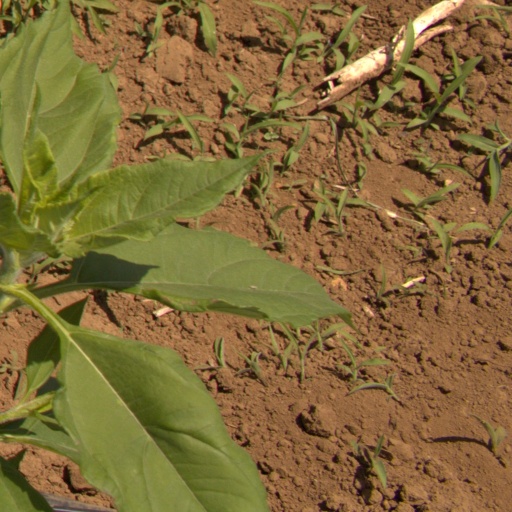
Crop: Jerusalem artichoke